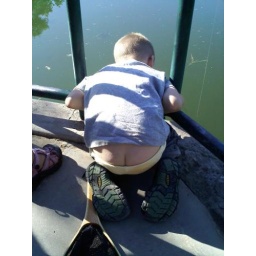
looking at the baby fish in the lake